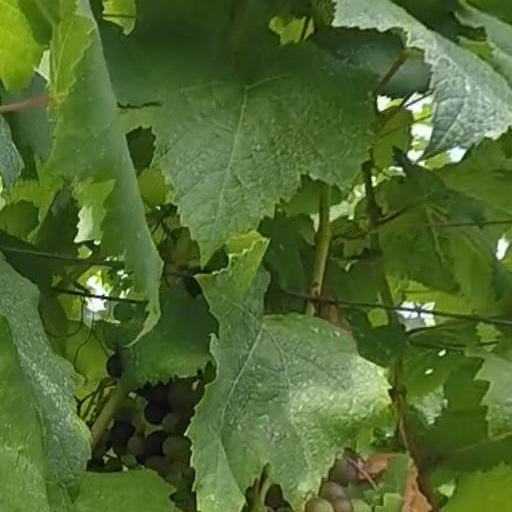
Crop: grape